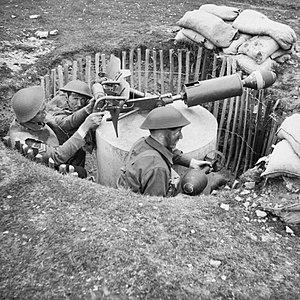
Le Blacker Bombard, également connu sous le nom de mortier Spigot 29 mm, était une arme d'infanterie anti-char conçue par le lieutenant-colonel Stewart Blacker dans les premières années de la Seconde Guerre mondiale.